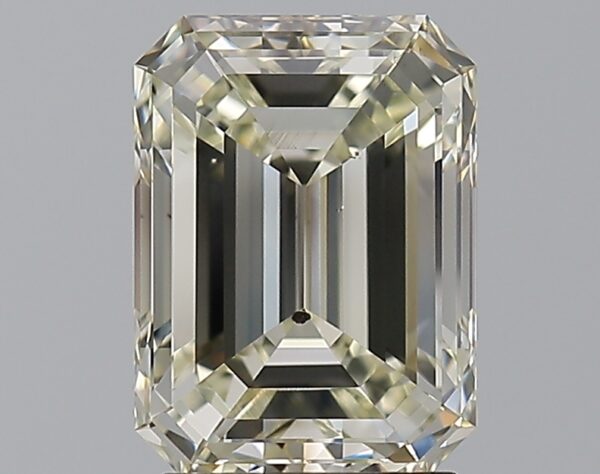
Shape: emerald
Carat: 2.63
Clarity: SI1
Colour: M
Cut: EX
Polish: EX
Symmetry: EX
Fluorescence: F
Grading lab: GIA
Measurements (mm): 9.28 x 6.85 x 4.5